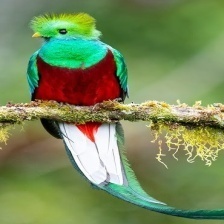
Species: QUETZAL
Scientific name: PHAROMACHRUS MOCINNO